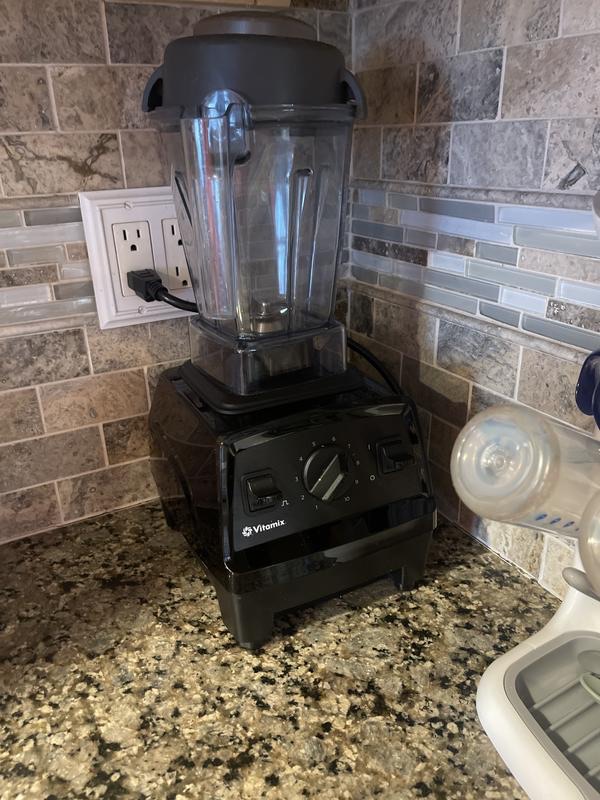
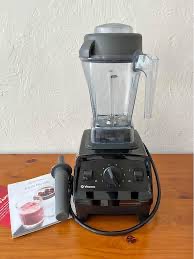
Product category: items_blender
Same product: yes